Paul Ehrlich

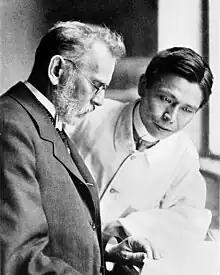
Ehrlich and Sahachiro Hata

In the course of his investigations Ehrlich came across methylene blue, which he regarded as particularly suitable for staining bacteria. Later, Robert Koch also used methylene blue as a dye in his research on the tuberculosis pathogen. In Ehrlich's view, an added benefit was that methylene blue also stained the long appendages of nerve cells, the axons. He initiated a doctoral dissertation on the subject, but did not follow up the topic himself. It was the opinion of the neurologist Ludwig Edinger that Ehrlich had thereby opened up a major new topic in the field of neurology.